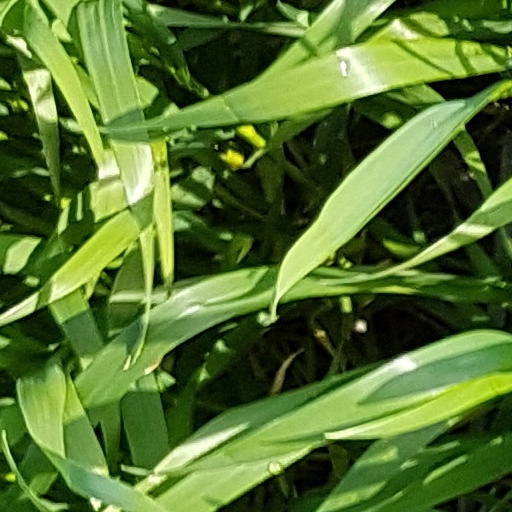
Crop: wheat